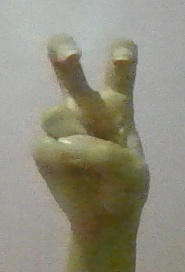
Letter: toot